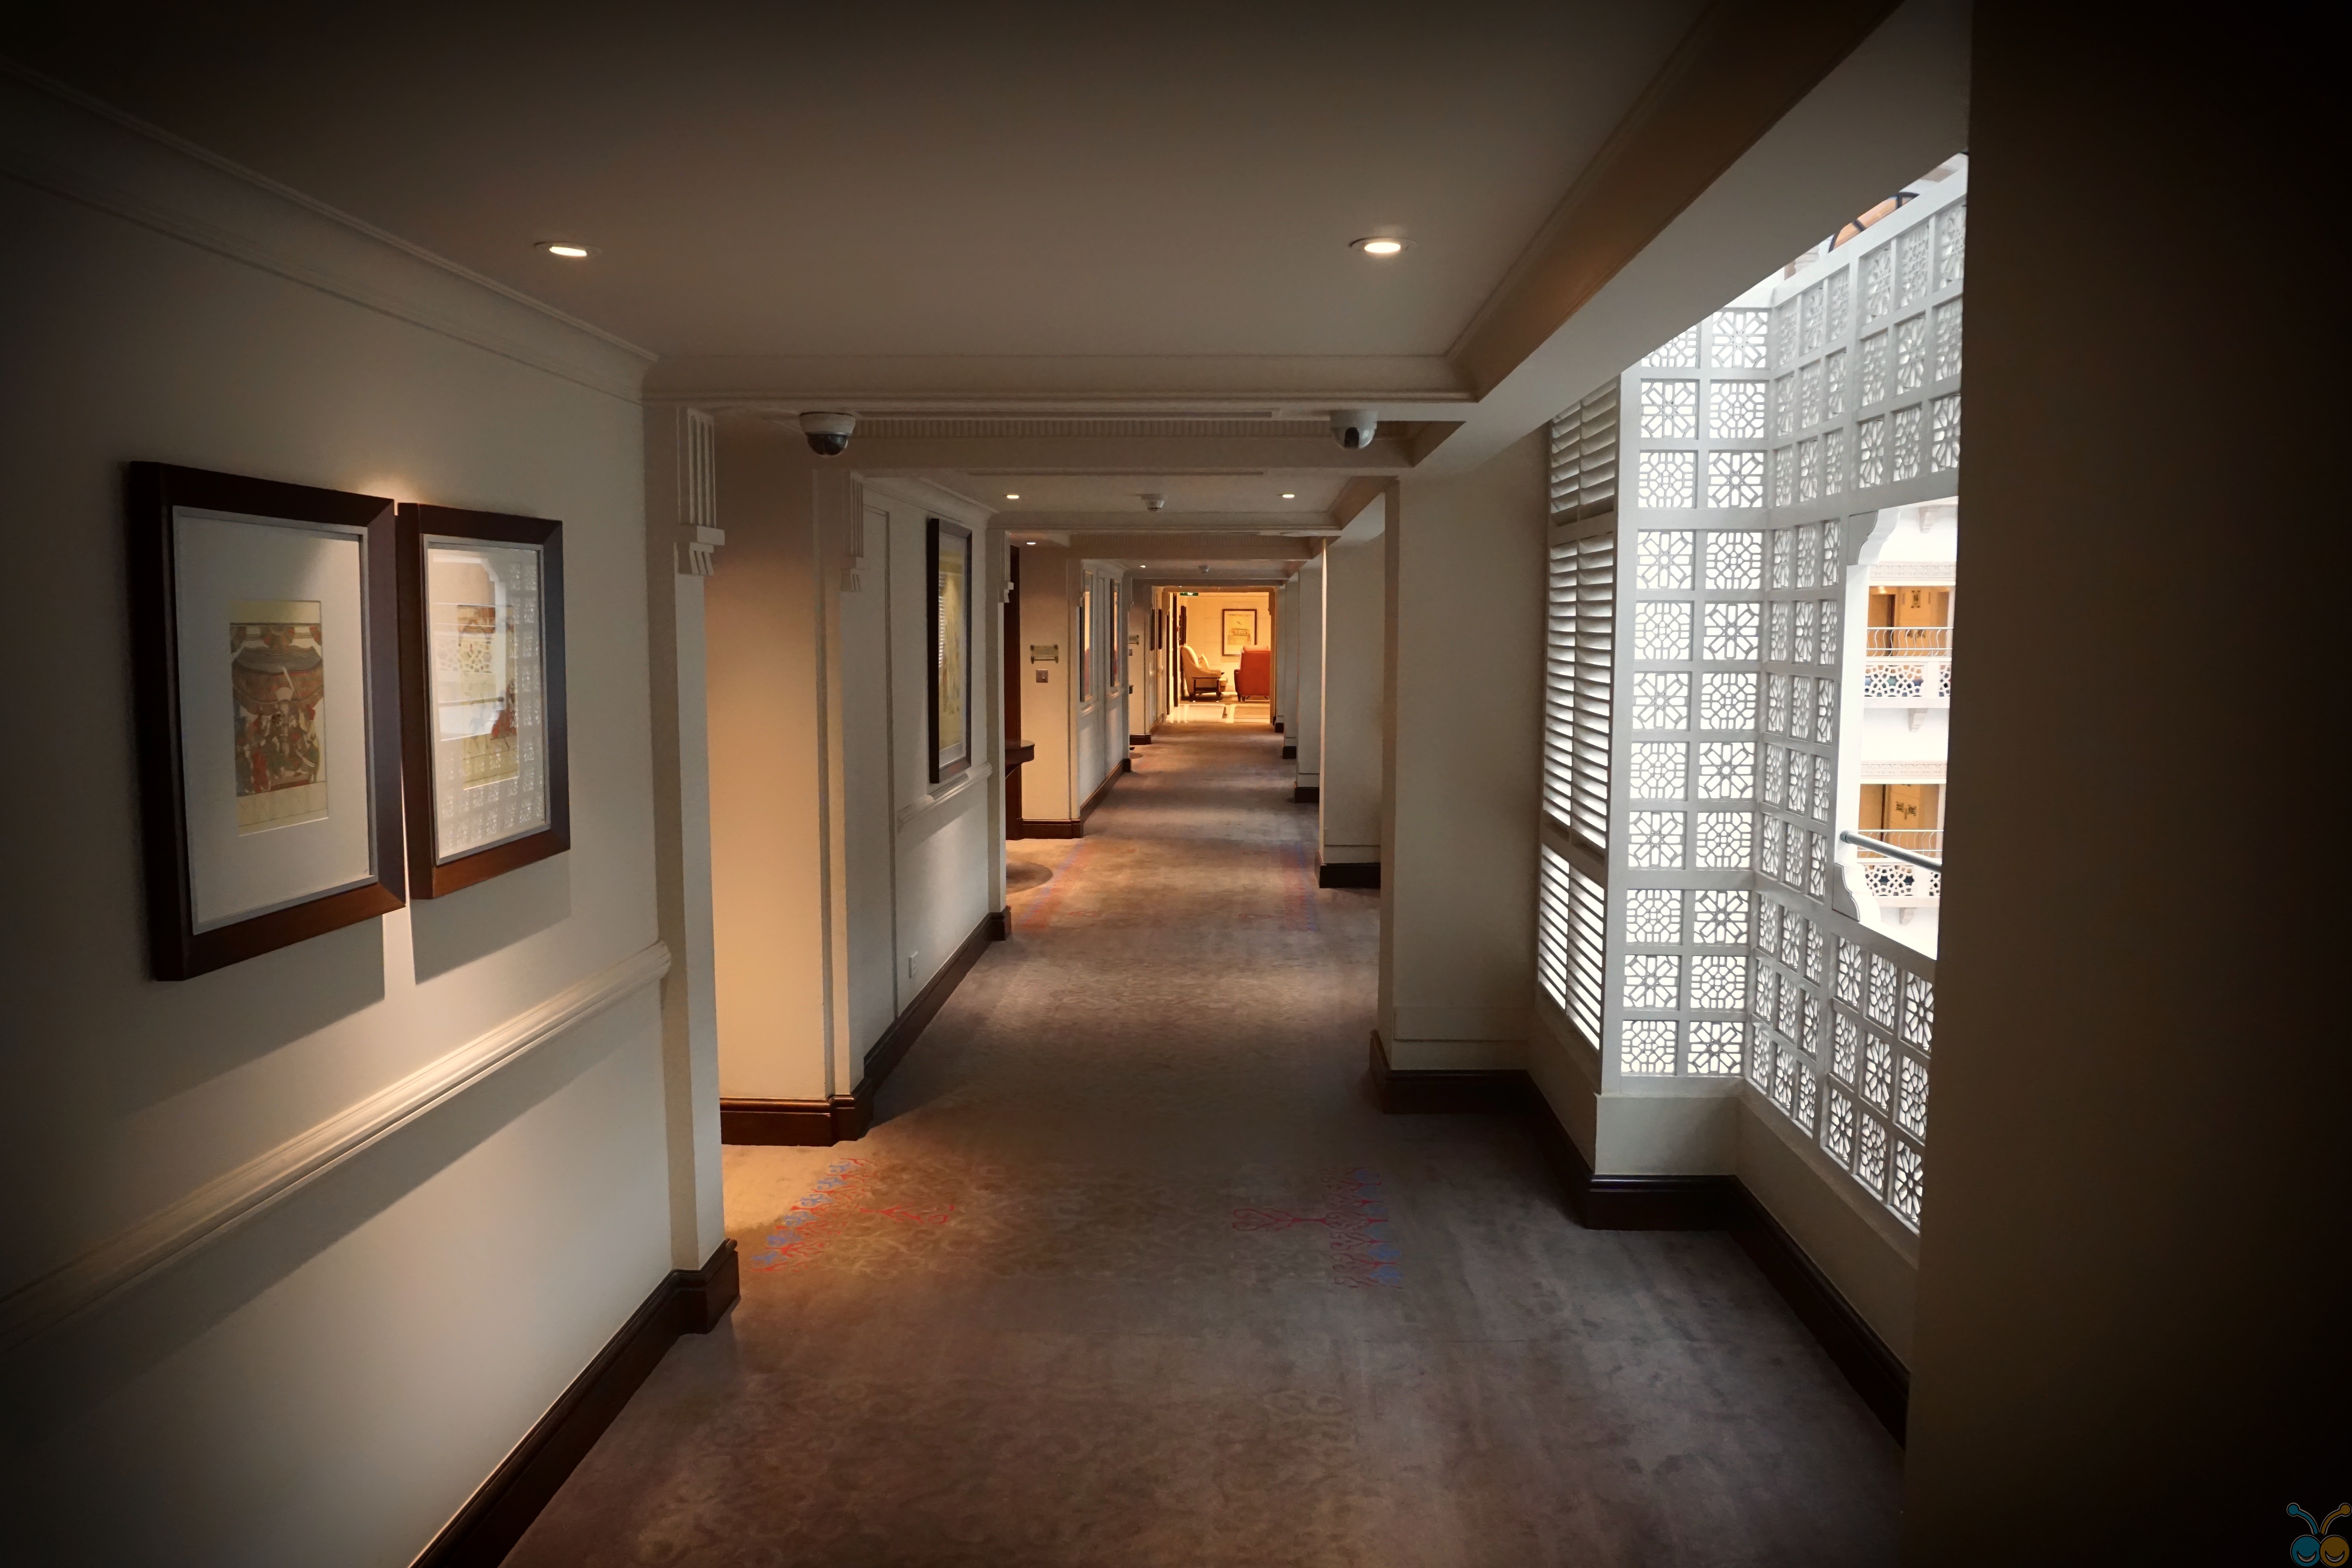
architecture, building, home, museum, hall, living room, interior design, art, indoors, design, hotel, hallway, tourist attraction, estate, exhibition, art gallery